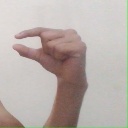
अक्षर: ग